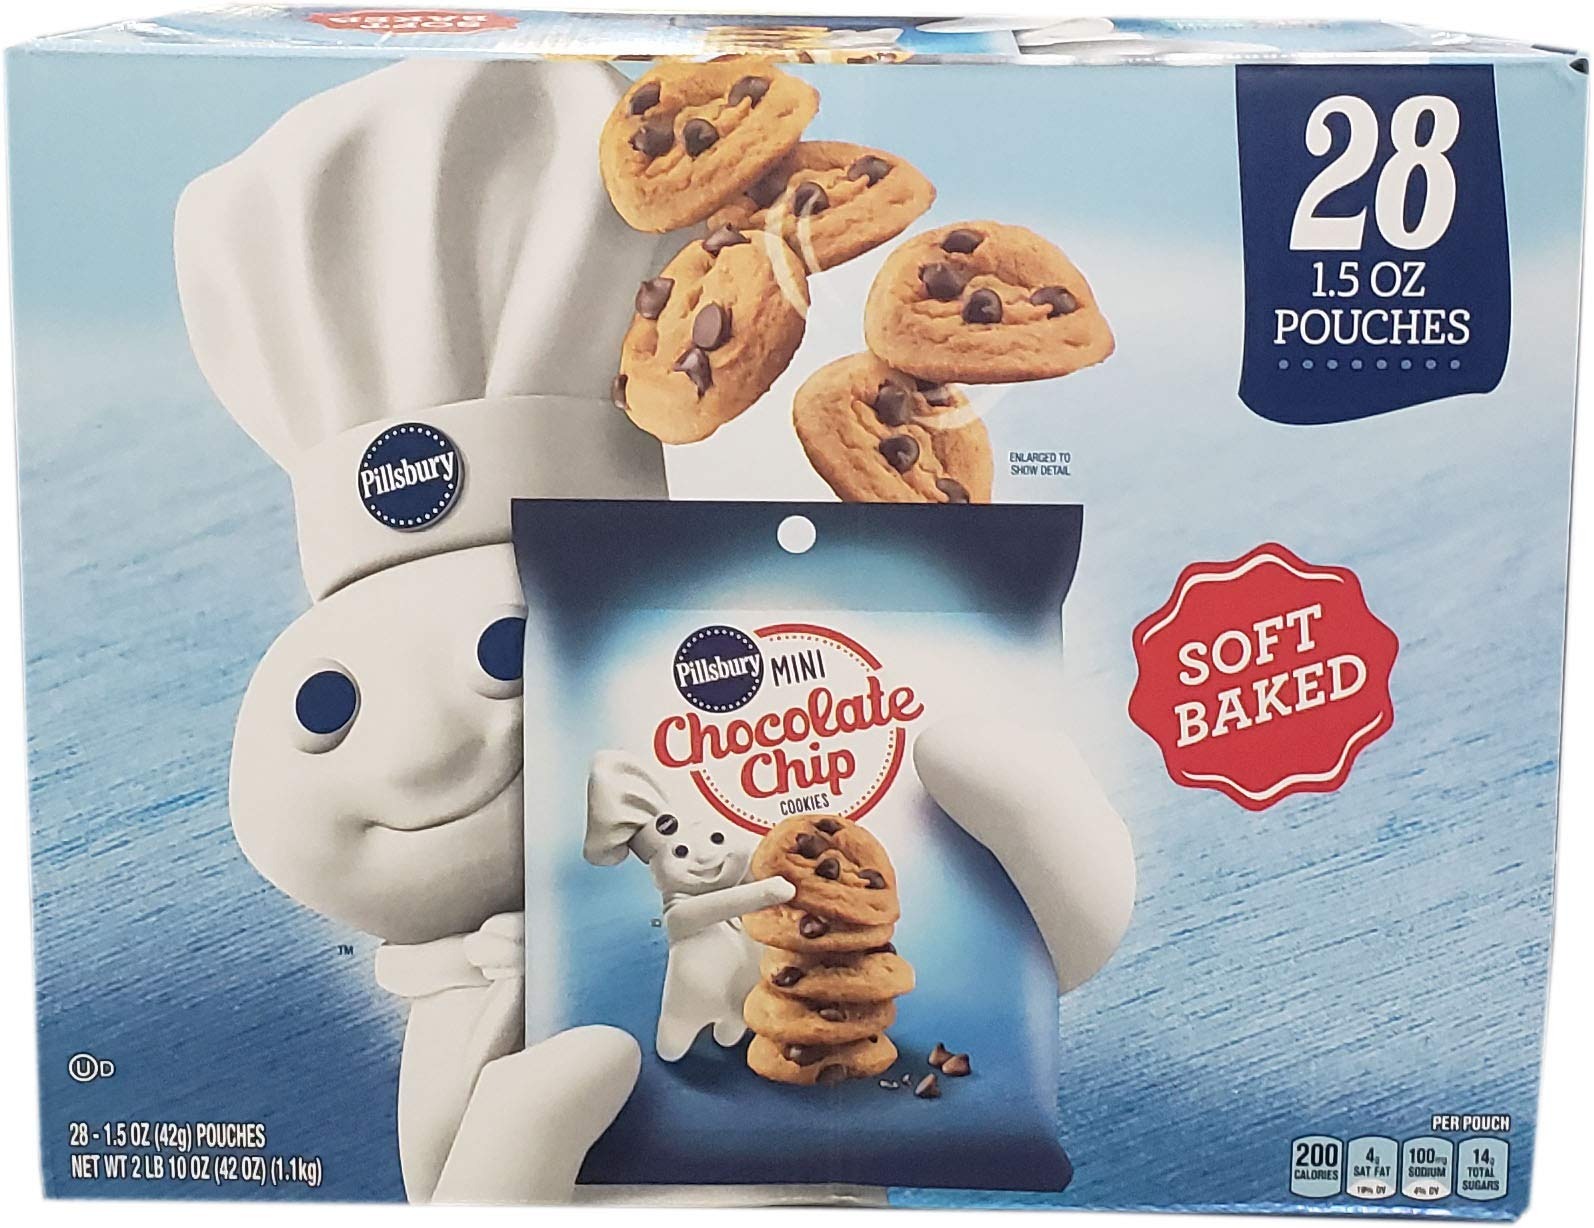
Item Name: Pillsbury Mini Chocolate Chip Cookies 28 X 1.5 Oz Net Wt (42 Oz),
Bullet Point 1: Item Package Dimension:6.0 inches L x5.0 inches W x6.0 inches H
Bullet Point 2: Item Package Weight:1.53 kilograms
Bullet Point 3: Product Type:GROCERY
Bullet Point 4: Country of Origin: United States
Value: 42.0
Unit: Ounce

Price: 13.96